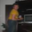
Label: man